The Once and Future Smash

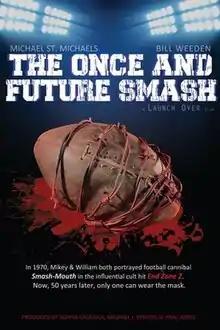

The Once and Future Smash is a 2022 mockumentary film directed by Sophia Cacciola and Michael J. Epstein. The film tells the story of Mikey Smash (Michael St. Michaels) and William Mouth (Bill Weeden), who both played the same football cannibal slasher character, Smash-Mouth, in the 1970 film, "End Zone 2".